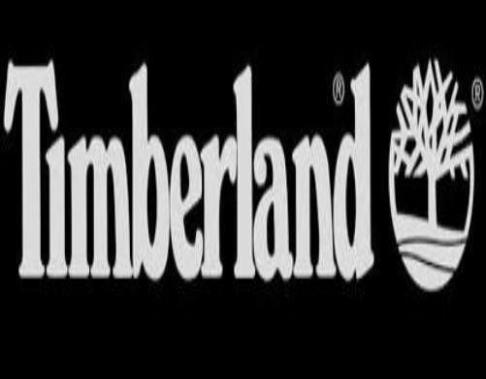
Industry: Clothes